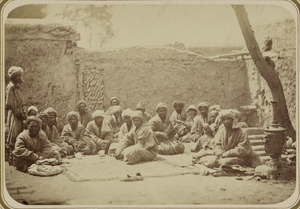
Cette photographie est extraite de la partie ethnographique de l'Album du Turkestan, étude visuelle complète de l'Asie centrale entreprise après que l'Empire russe prit le contrôle de la région dans les années